Yaroslav Senyshyn

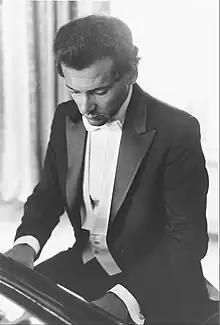
Yaroslav Senyshyn at the piano in 1986

Senyshyn has performed in New York City's Carnegie Hall, Washington's John F. Kennedy Center for the Performing Arts, Toronto's St. Lawrence Centre for the Arts and Massey Hall, and the Bolshoi Theatre at the Moscow Conservatory. Georgetown University Radio featured Senyshyn in a program about Canadian pianists, alongside Glenn Gould, Louis Lortie, Angela Hewitt, and Anton Kuerti. Senyshyn is an official Steinway Artist, and is signed with Albany Records.